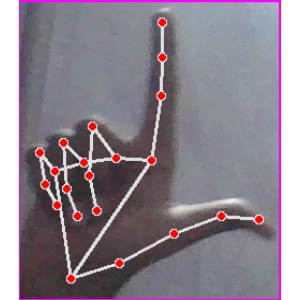
अक्षर: ल